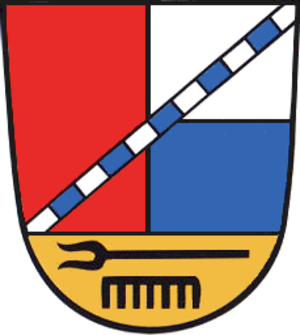
Katzhütte est une municipalité allemande du land de Thuringe, dans l'arrondissement de Saalfeld-Rudolstadt, au centre de l'Allemagne. En 2015, sa population est de 1 373 habitants.